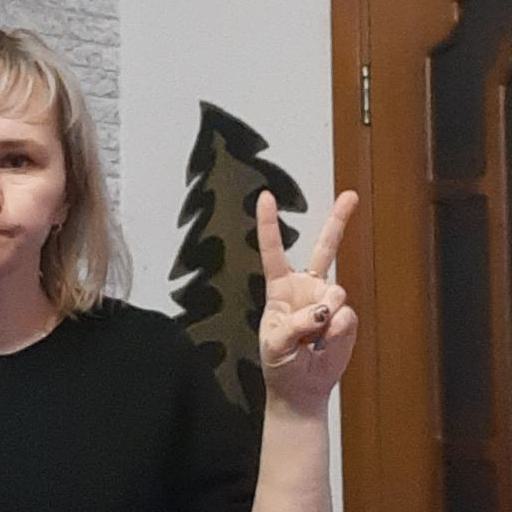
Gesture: peace